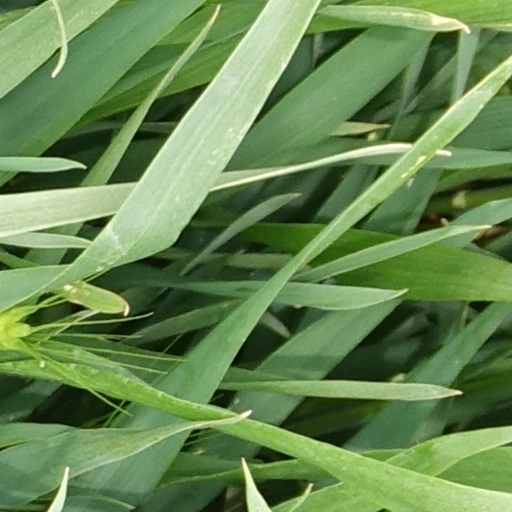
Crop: wheat